André Tota

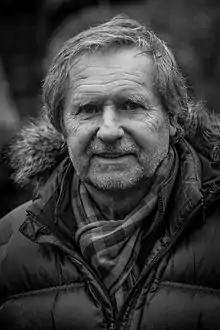
Tota in 2014

André Tota (born 9 December 1950) is a former French footballer who played as a striker. He was born to Polish parents.